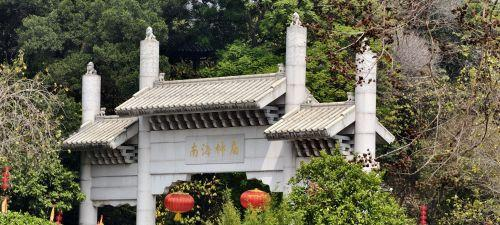
地标名称：南海神庙
所在城市：广州市·黄埔区